Castelo Branco, Portugal

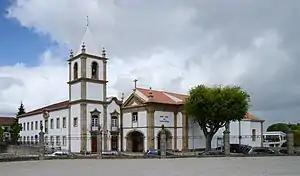
The Convent and church of Graça

Castelo Branco has a hot-summer mediterranean climate. Its summers are among the hottest of Portugal, influenced by its inland position. Winters are mild with cool nights, with an average of 28 days with frost per year. Inland areas further south in the country have hotter temperature extremes, although averages are very similar. There is somewhat of a seasonal lag in summer since September is significantly warmer than May in spite of less daylight. Winter temperatures are more consistent with the daylight cycle, since temperatures drop sharply in autumn months.